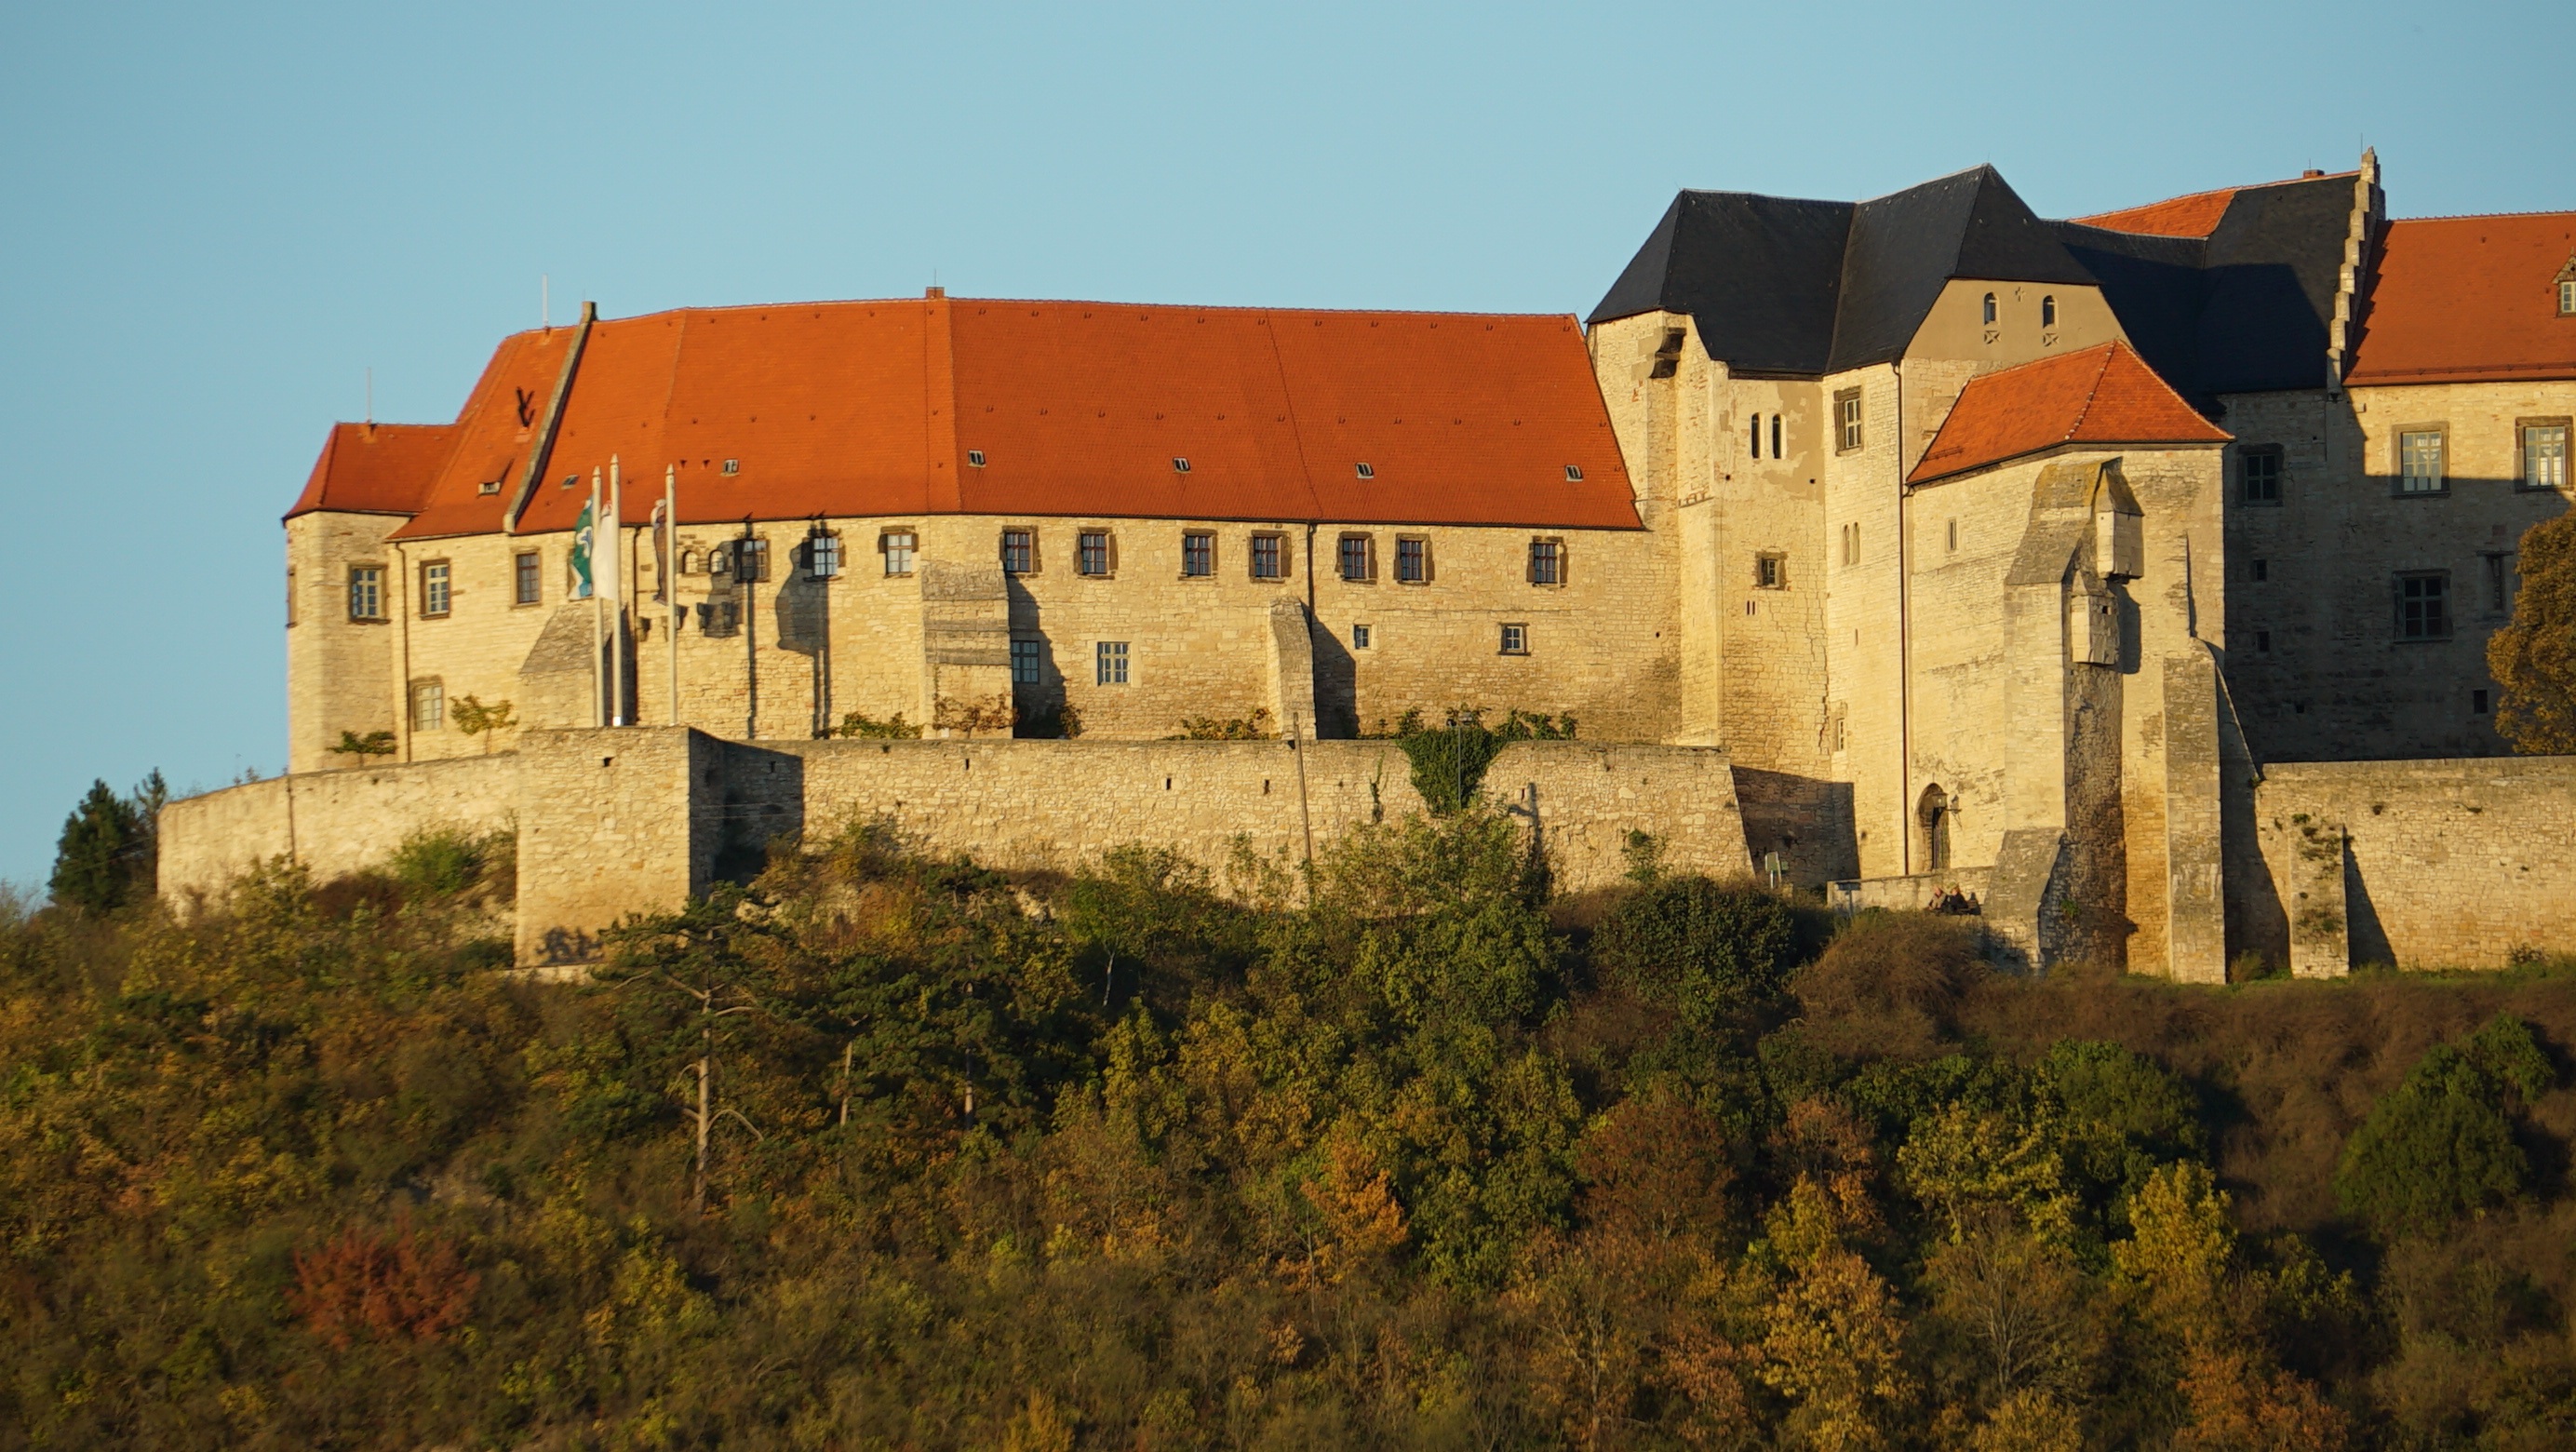
town, building, chateau, castle, fortification, monastery, middle ages, saxony anhalt, historic site, ancient history, burgenlandkreis, schlo neuenburg, the unstrut freyburg